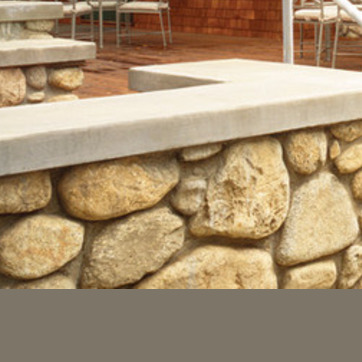
Material: stone